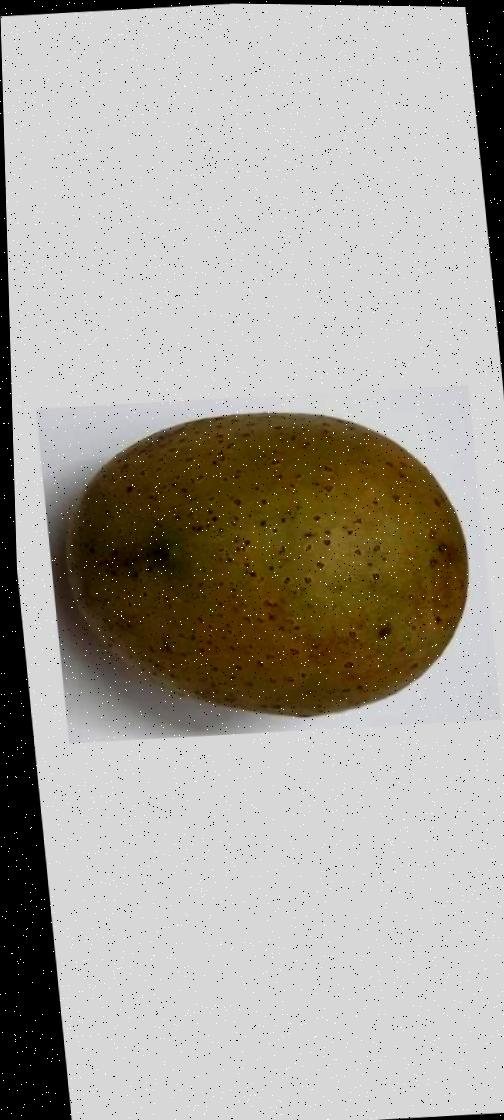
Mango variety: Gourmoti